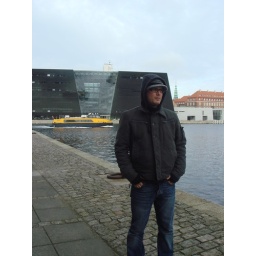
in front of the black diamond building